5.45×39mm

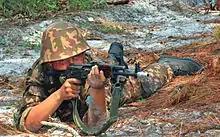
Kazakh soldier training with an AKS-74 rifle equipped with a blank fire adaptor

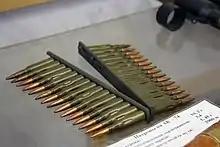
7H4 training or dummy cartridges

For training purposes the blank cartridges "7H3", "7H3M" and "7Kh3" were developed. These rounds have a hollow white plastic imitation projectile. When these training rounds are used, the barrel of the gun is fitted at the muzzle with a blank fire adapter to produce a gas pressure build-up for cycling the gun, as well as a breakup aid for their plastic projectiles.